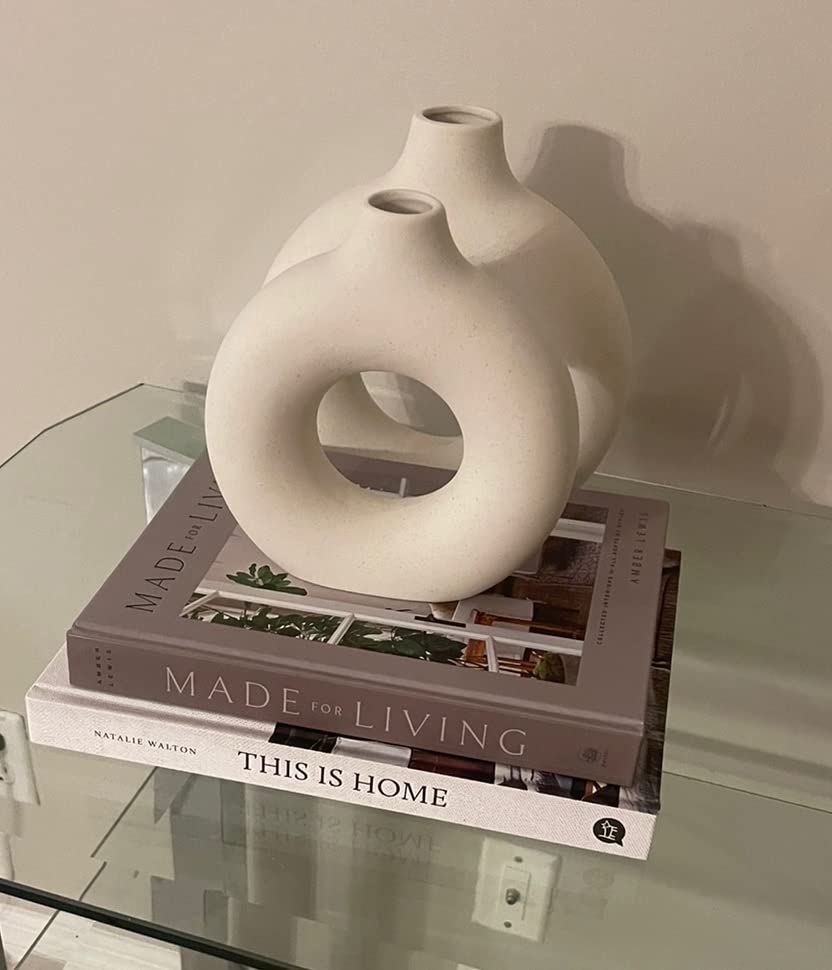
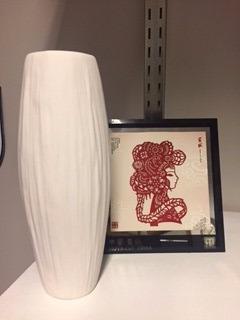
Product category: vase
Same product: no